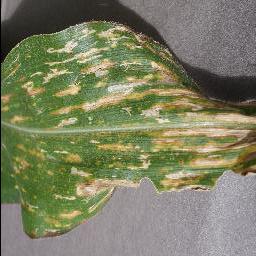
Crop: corn
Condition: (maize)_cercospora_spot_gray_spot